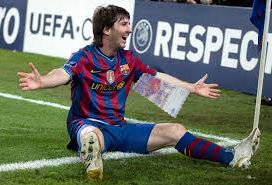
Denominación: 100